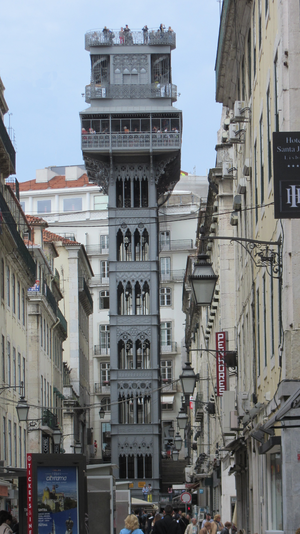
Assenceur historique de Santa Giusta, à Lisbonne (Portugal). Italiano: Lisbona: storico ascensore di Santa Giusta (Portogallo).